Three Outlaw Samurai

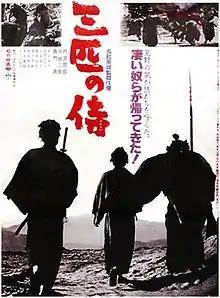
Theatrical release poster

is a 1964 Japanese "chambara" film directed and co-written by Hideo Gosha in his feature-length debut.